Lew Rockwell

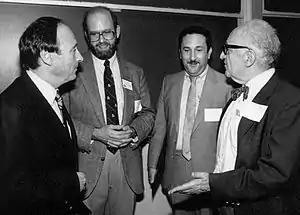
Burton Blumert, Rockwell, economist and philosopher David Gordon, and Murray Rothbard.

Rothbard, Rockwell and others described their views as paleolibertarian to describe their cultural conservatism fused with their otherwise anti-statist beliefs. They forged a "paleo alliance" between paleolibertarians and paleoconservatives in the form of the John Randolph Club in 1989, which allied the Mises Institute and the paleoconservative Rockford Institute.